Panamanian Americans

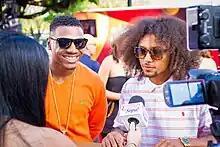

Las Servidoras was a scholarship-granting organization founded by Afro-Panamanian women in Brooklyn, New York in the early 1950s. On April 20, 1963, on the tenth anniversary of the organization’s founding, all of its members became lifelong NAACP members. The organization Las Servidoras promoted a broader concept of Panamanian identity (ser panameño) that included communities living outside Panama's borders, expanding the traditional nation-based definition of citizenship.